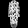
Label: Dress